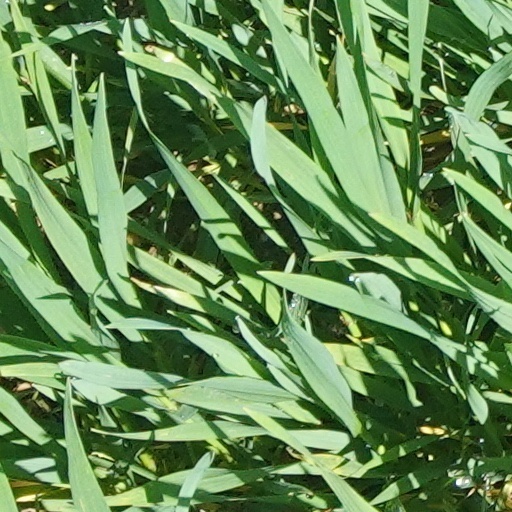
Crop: wheat